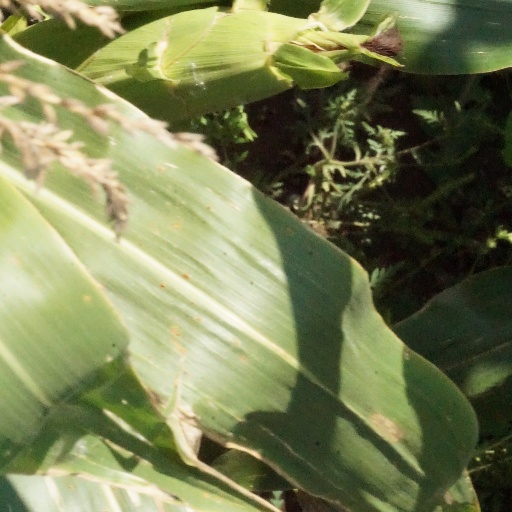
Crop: maize; corn